Siege of Sveaborg

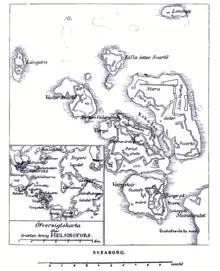

Russian forces under Friedrich Wilhelm von Buxhoeveden laid siege to Sveaborg after the fall of Helsingfors on 2 March 1808. However, the Russian force which had captured Helsingfors consisted only of roughly 2,000 men, who had no actual chance even to harass the fortress. Only in mid-March had the Russians concentrated 4,000 men in the area, under General Jan Pieter van Suchtelen, who started a more effective siege of Sveaborg, first by establishing siege artillery batteries. By early April Russians had amassed 6,500 men and 59 artillery pieces, some of which had been taken from Svartholm fortress after it surrendered, to besiege Sveaborg.